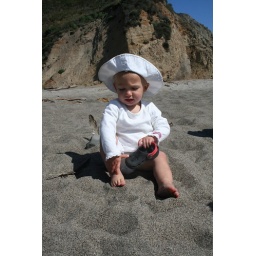
sand in shoes